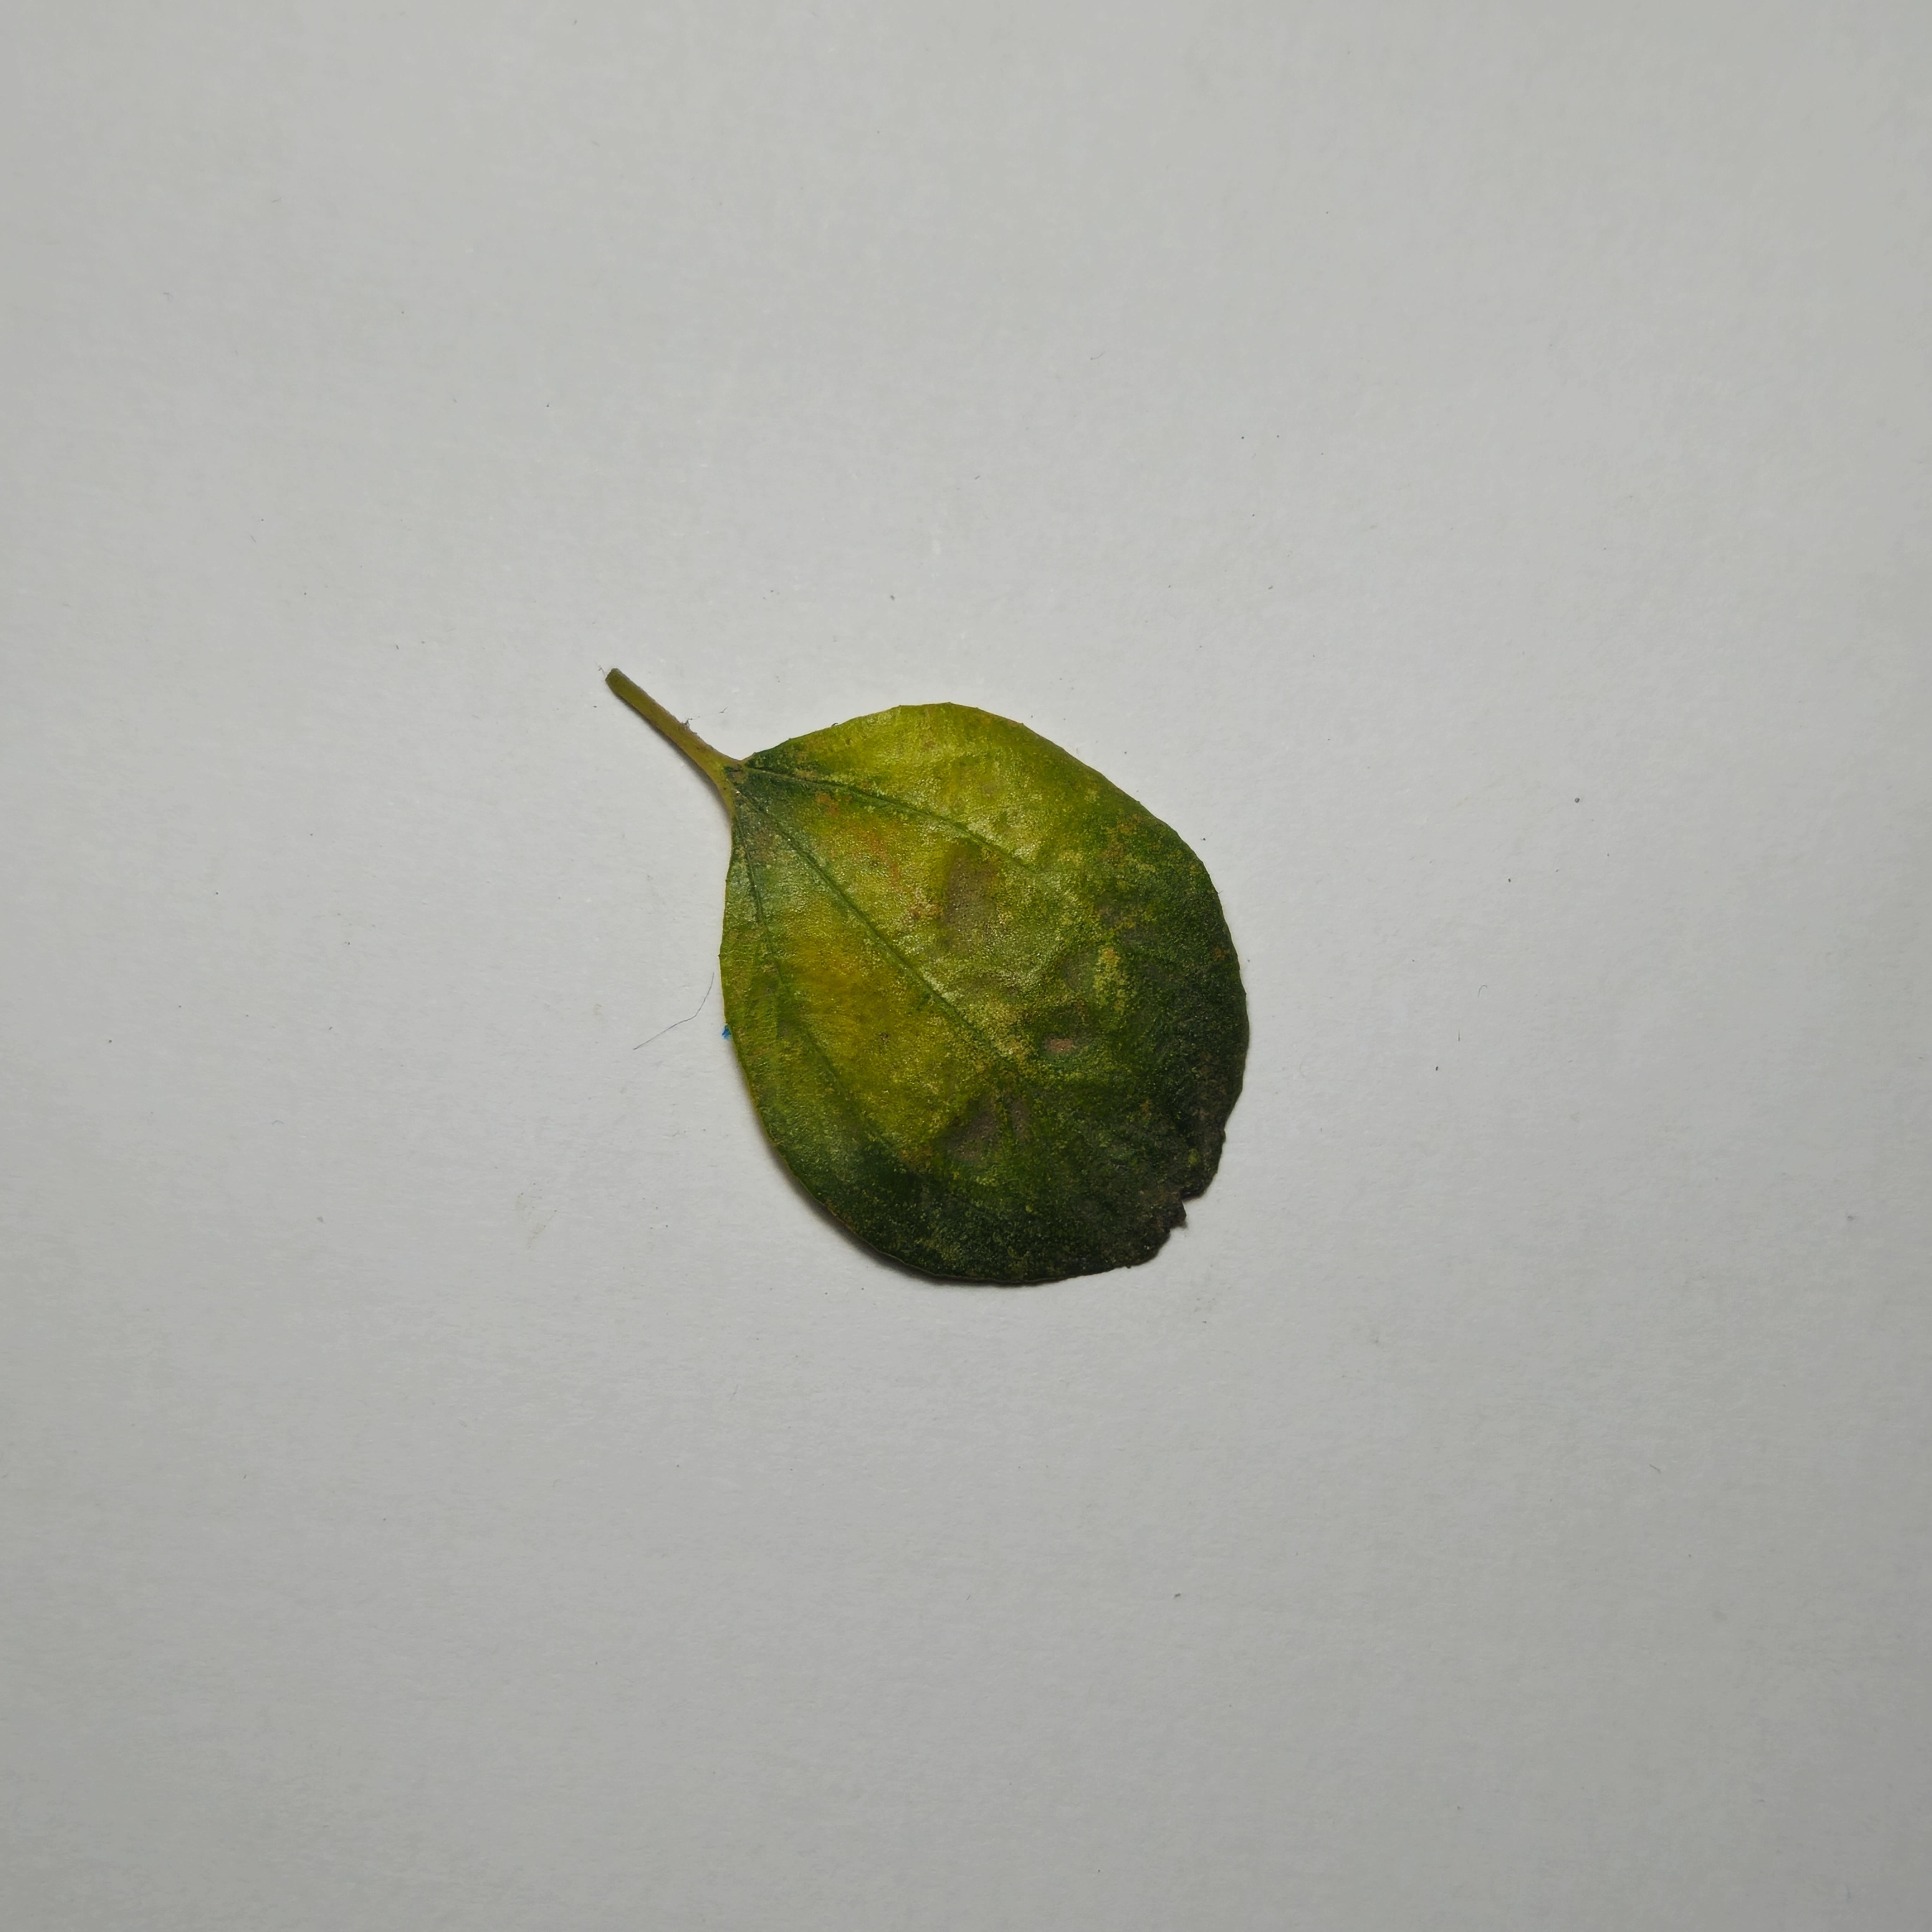
Label: Yellow